Gate of Hell (film)

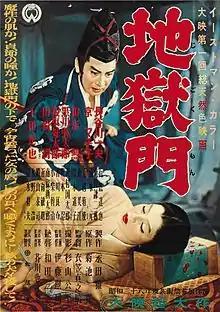
Theatrical release poster

is a 1953 Japanese "jidaigeki" film directed by Teinosuke Kinugasa. It tells the story of a samurai (Kazuo Hasegawa) who tries to marry a woman (Machiko Kyō) he rescues, only to discover that she is already married. Filmed using Eastmancolor, "Gate of Hell" was Daiei Film's first color film and the first Japanese color film to be released outside Japan. It was digitally restored in 2011 by the National Film Center of the National Museum of Modern Art, Tokyo and Kadokawa Shoten Co., in cooperation with NHK. It was based on the play "Kesa's Husband" by Kan Kikuchi.